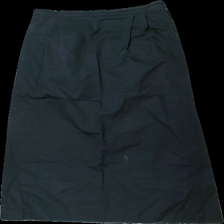
View: back
Type: Skirt
Category: Ladies
Brand: Missing
Colors: Black
Material: ?
Cut: Regular
Season: All
Stains: Major
Damage: fläck
Damage location: bottom center
Damage 2: fläck
Damage 2 location: middle right
Damage 3 location: top center
Price range: <50
Recommended usage: Export
Description: svart kjol med fläckar